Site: brandenburg
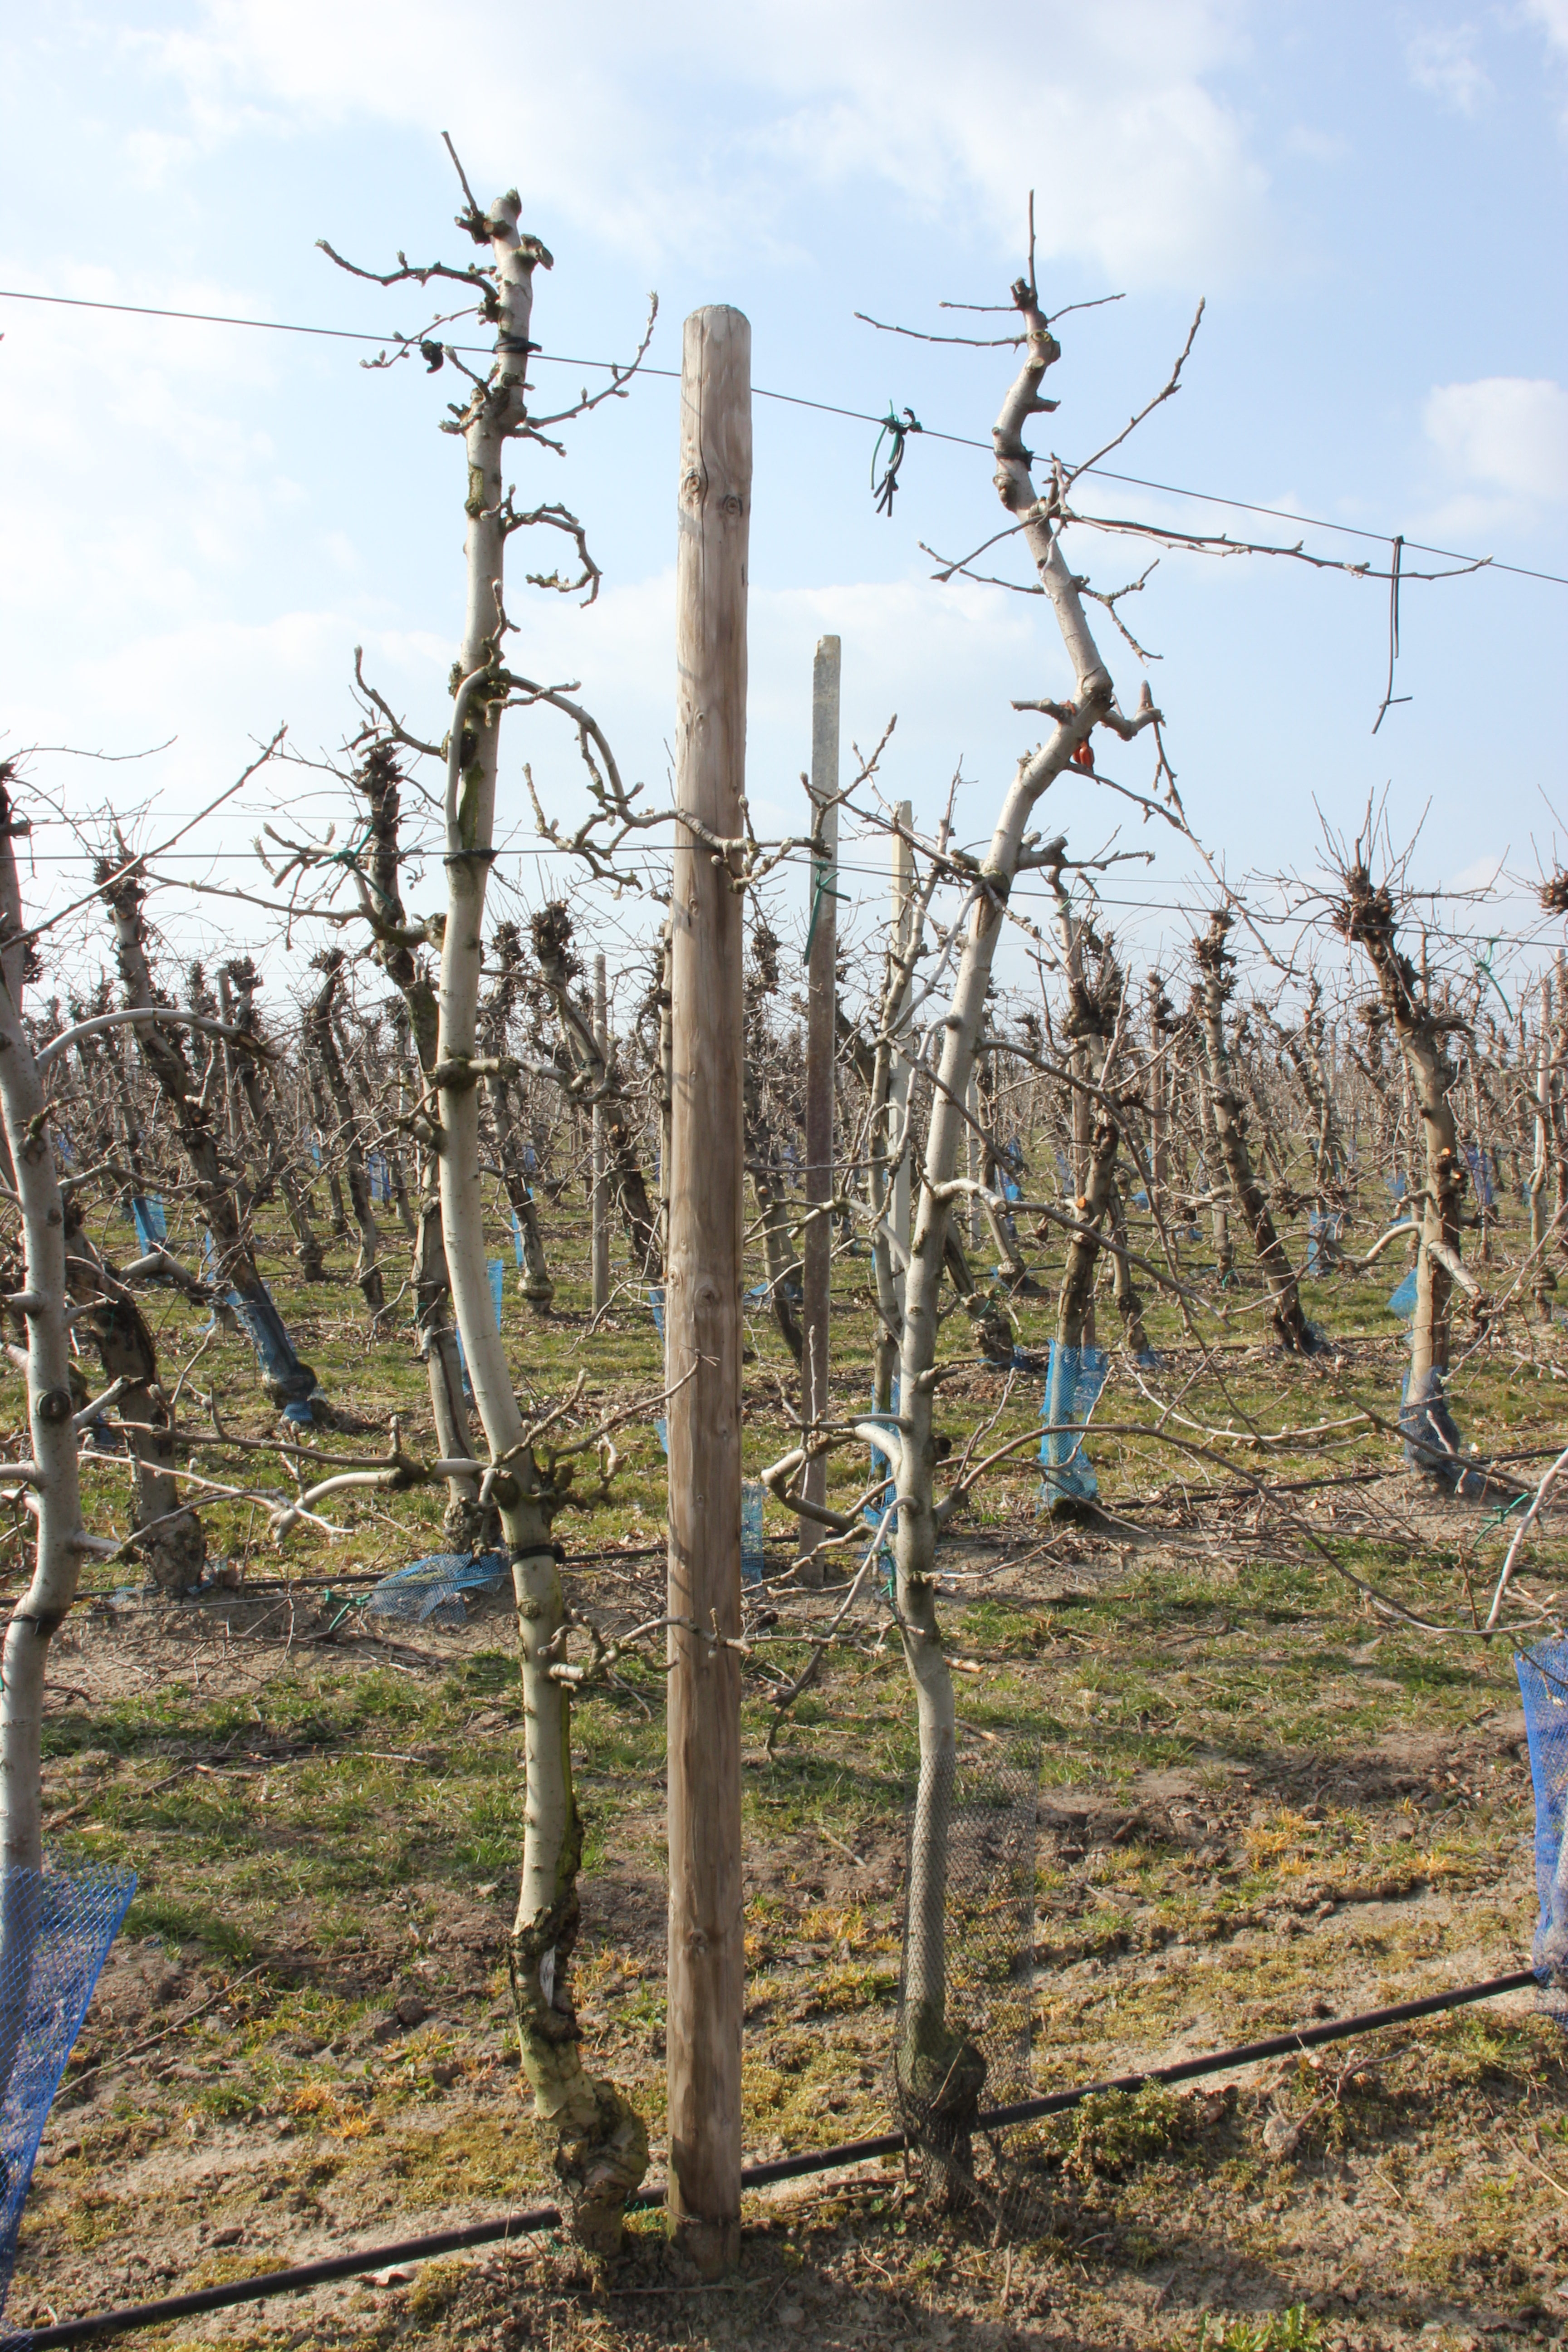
Growth stage (BBCH 03): Bud development